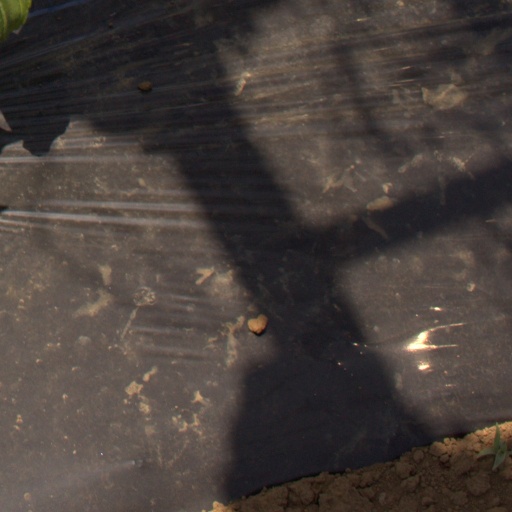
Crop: Jerusalem artichoke